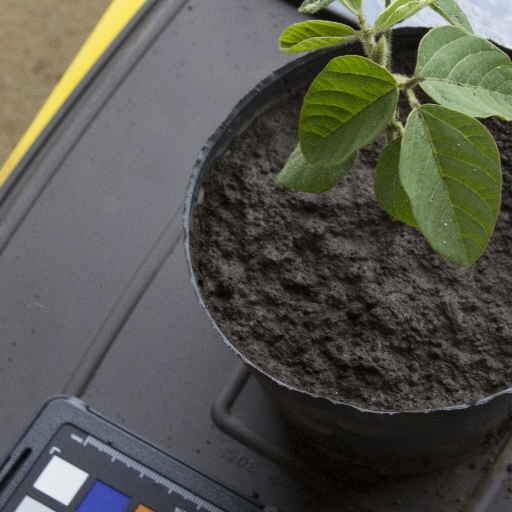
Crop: soybean